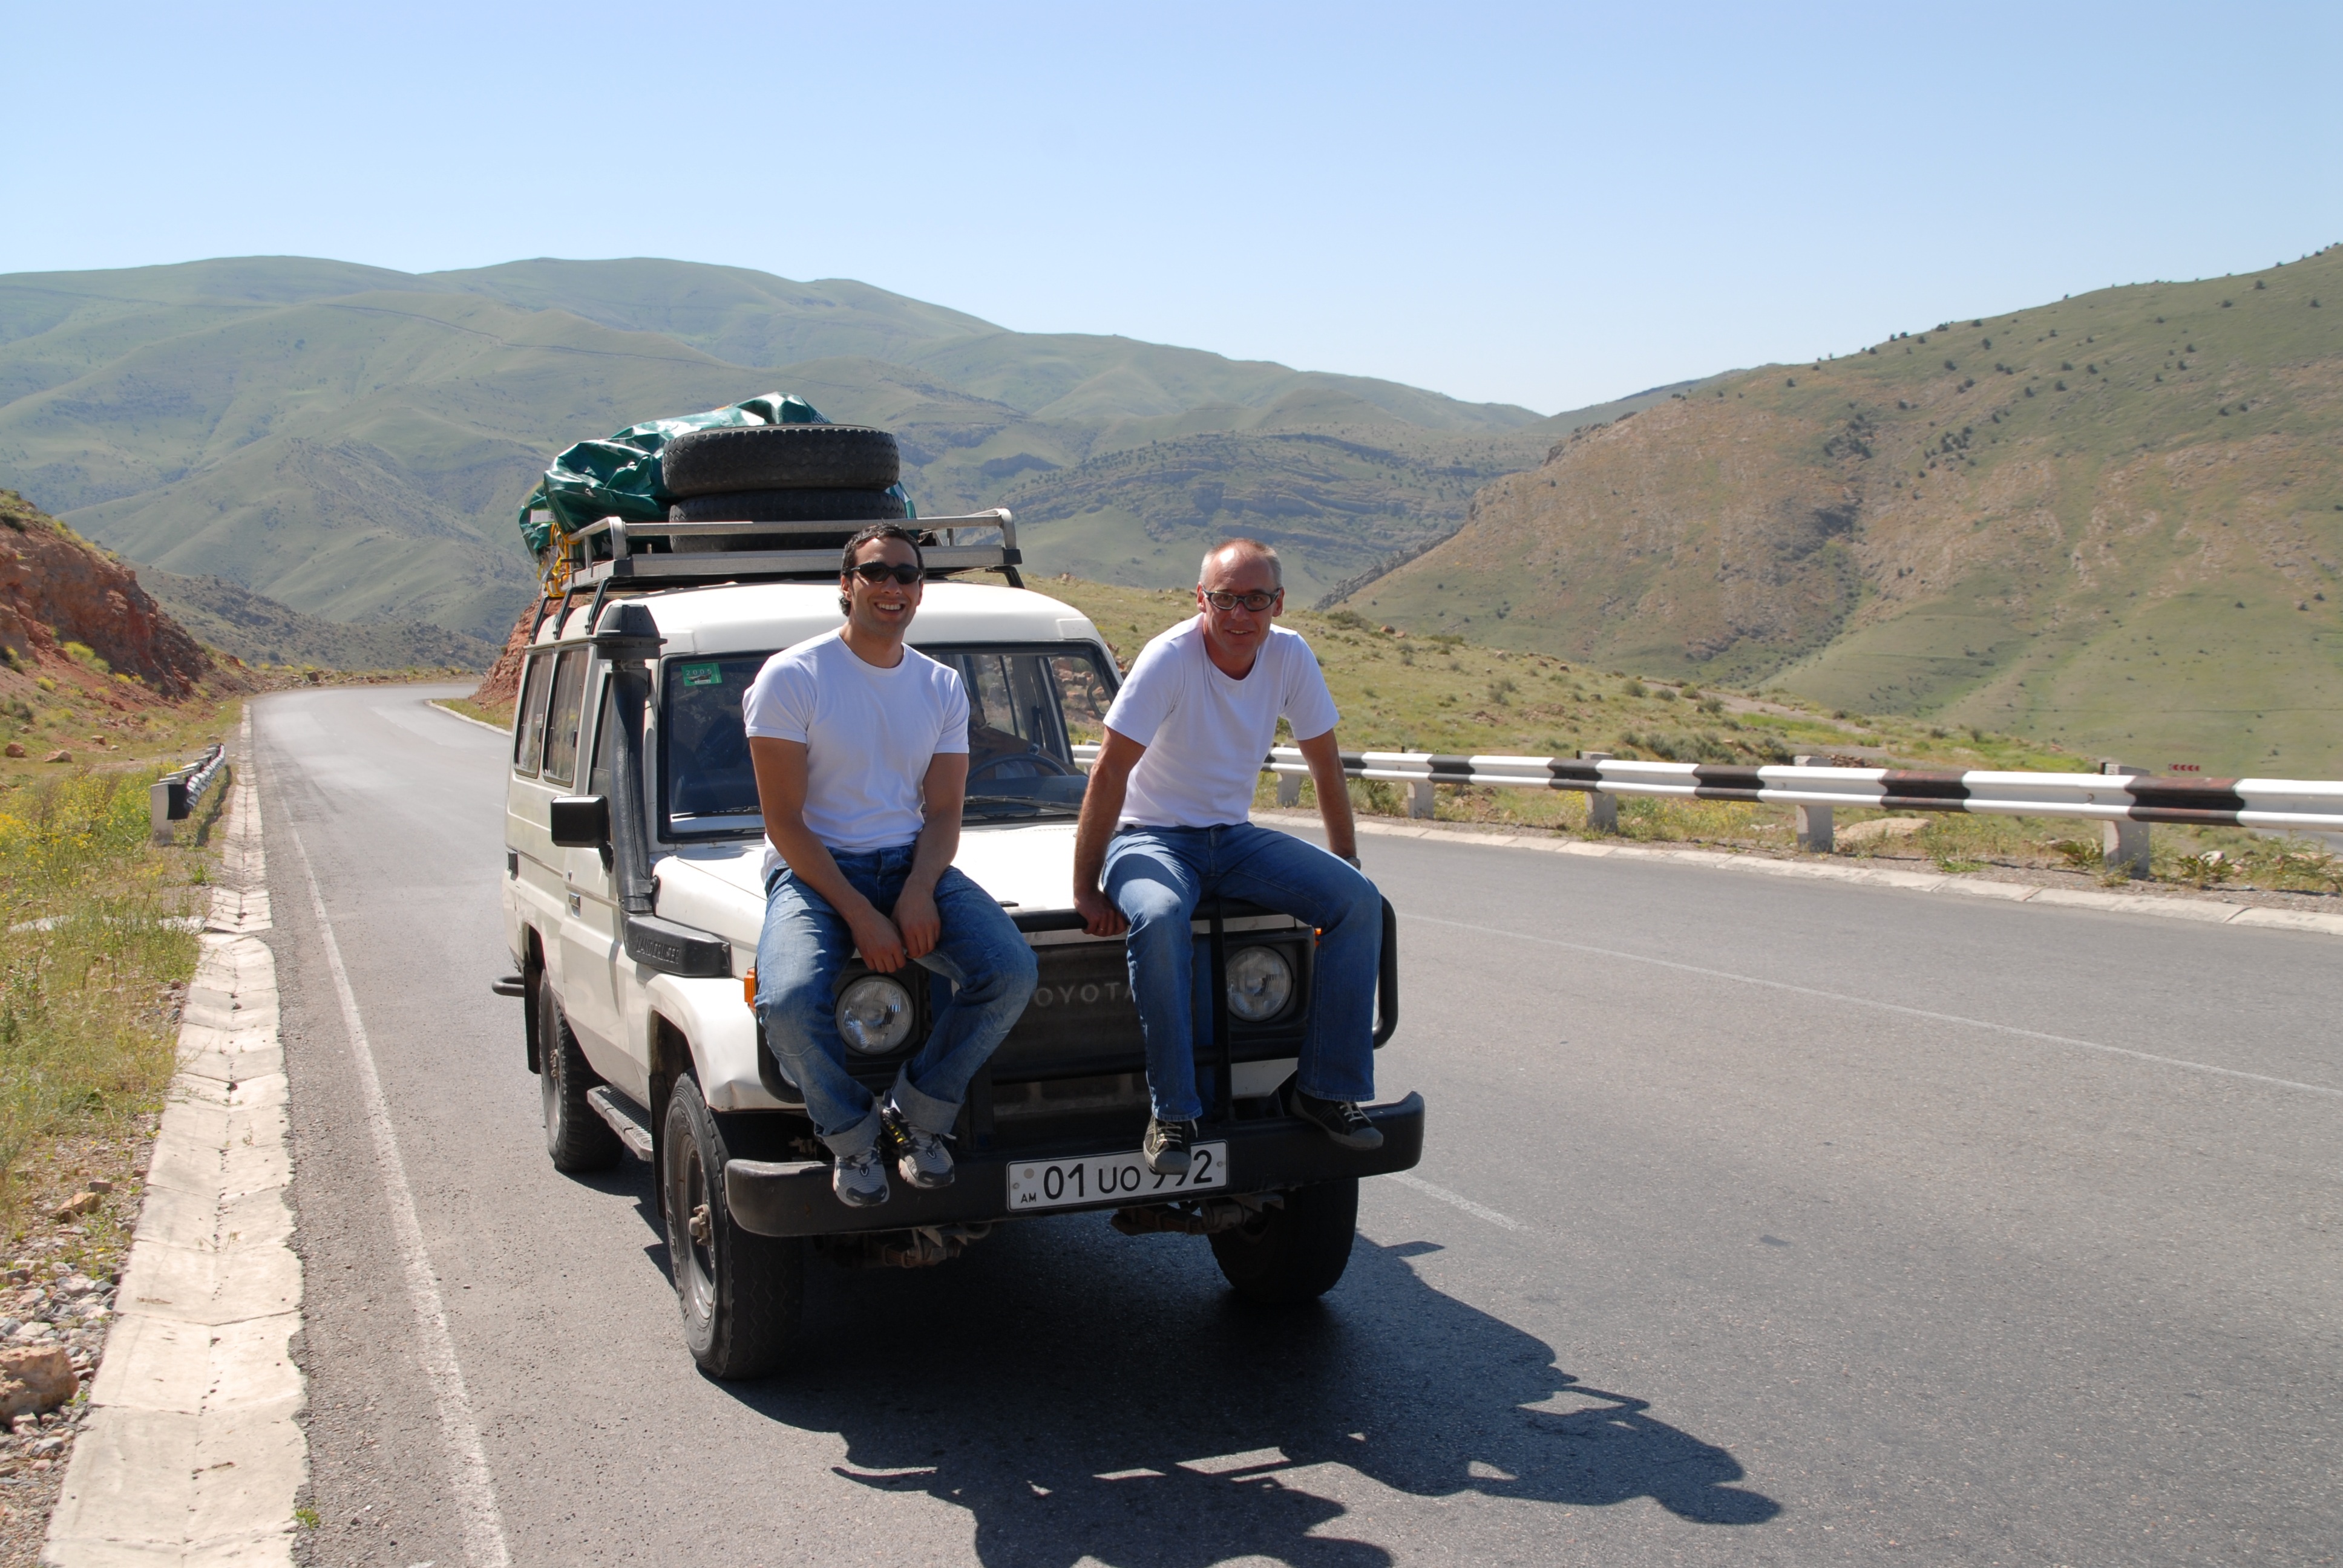
man, person, mountain, car, adventure, driving, jeep, transport, vehicle, offroad, relaxed, armenia, off roading